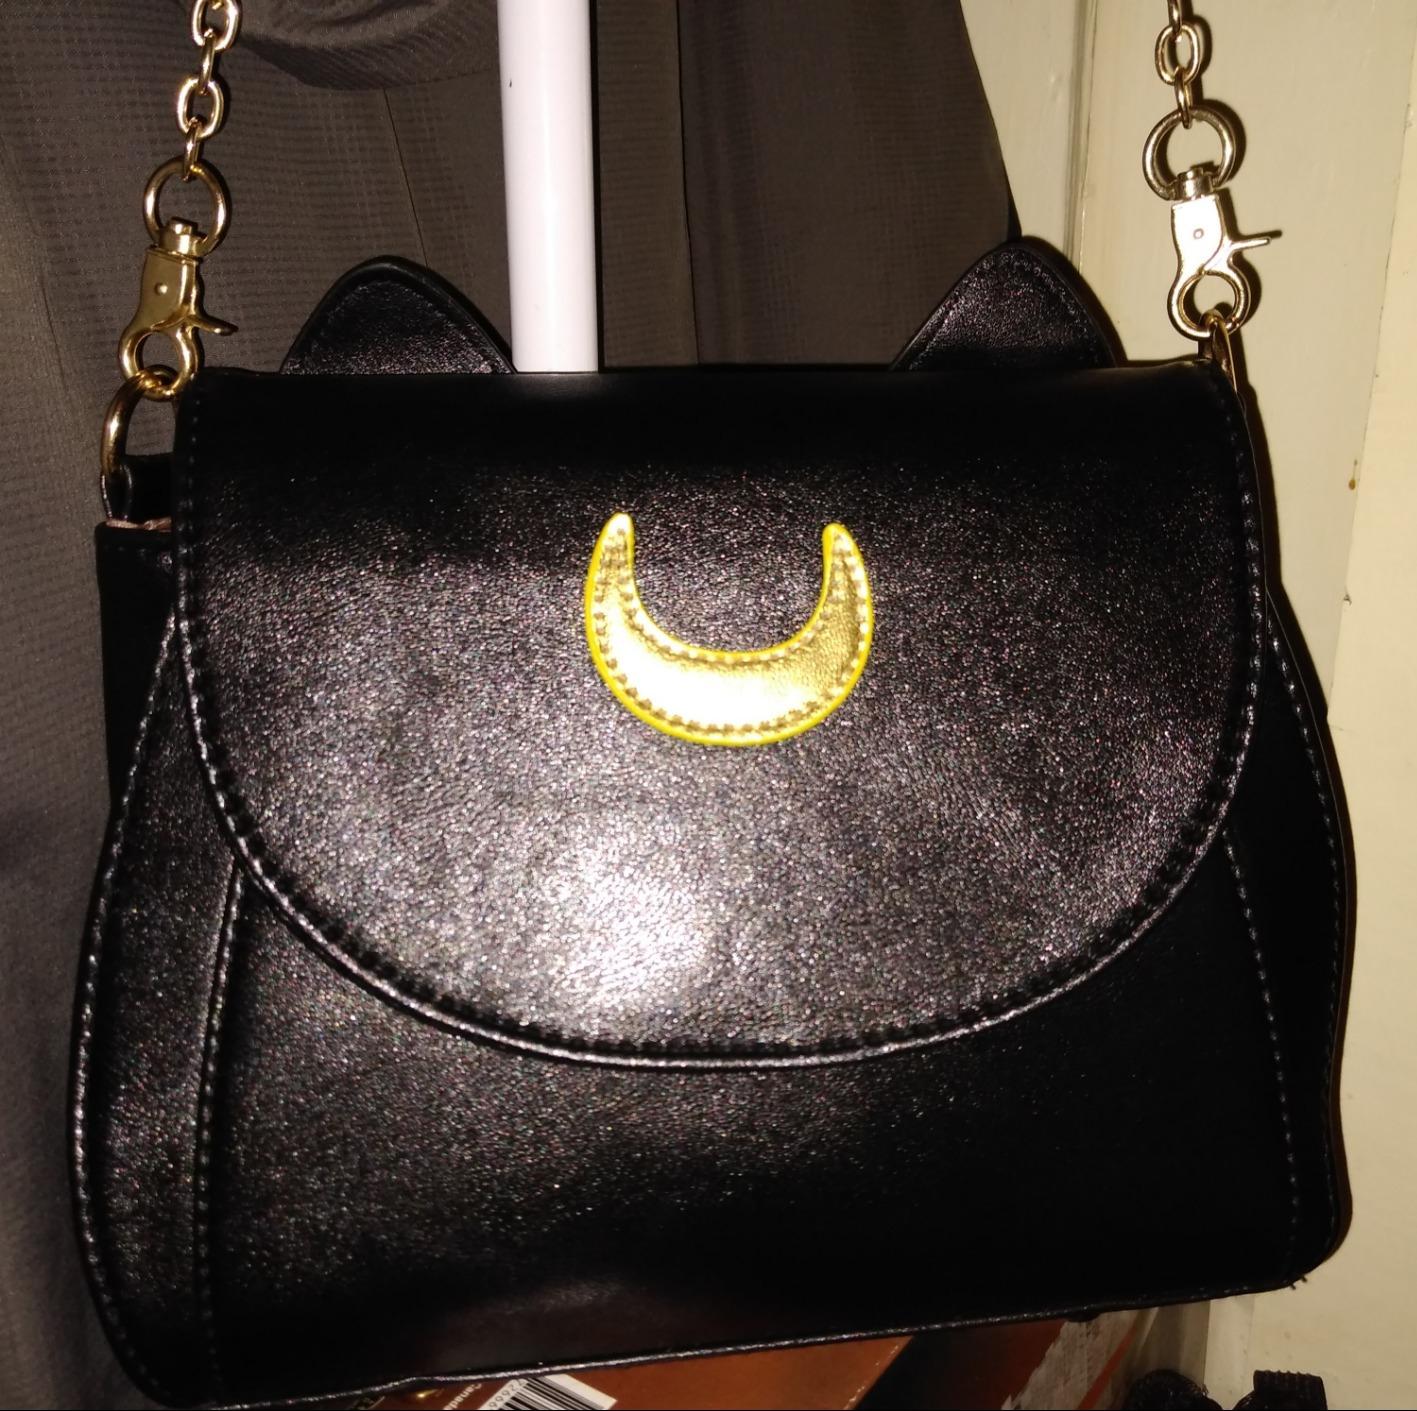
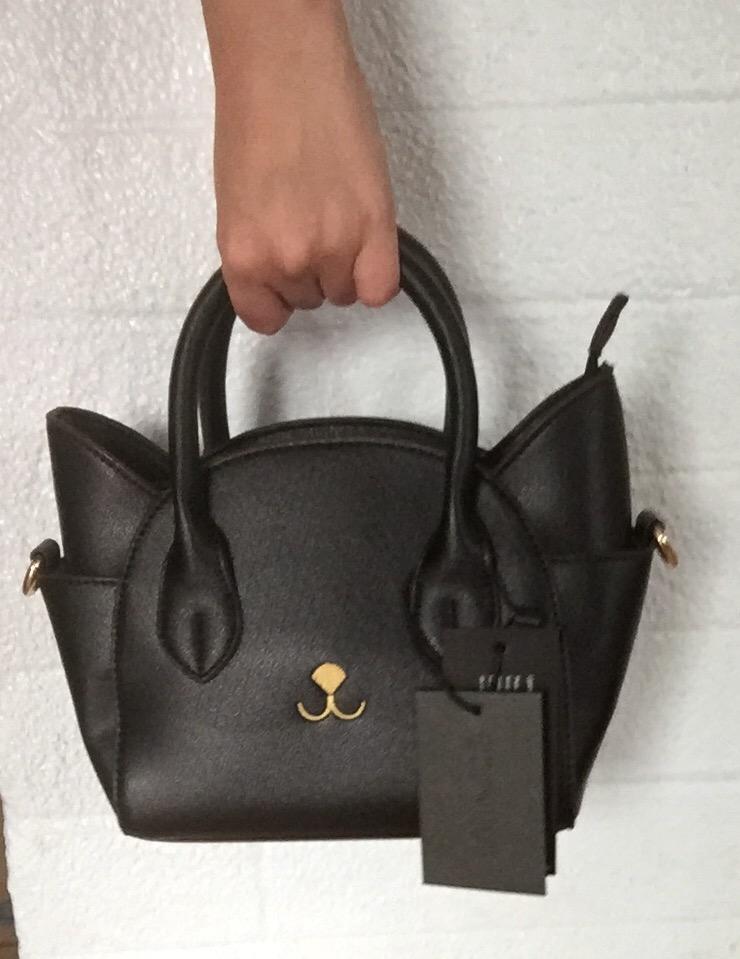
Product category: accessories_handbag
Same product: no